Roswell King

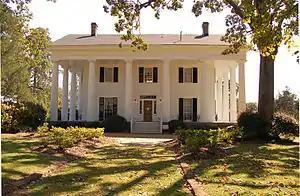
Barrington Hall, built in 1842

King was born in Windsor, Connecticut, in 1765, the son of Timothy King, a weaver and Revolutionary naval commander, and Sarah (née Fitch) King. At the age of fifteen in 1780, he moved to Darien, Georgia, in the Low Country and started working. His early professional life included jobs as a surveyor in Glynn County and Justice of the Peace in McIntosh County.